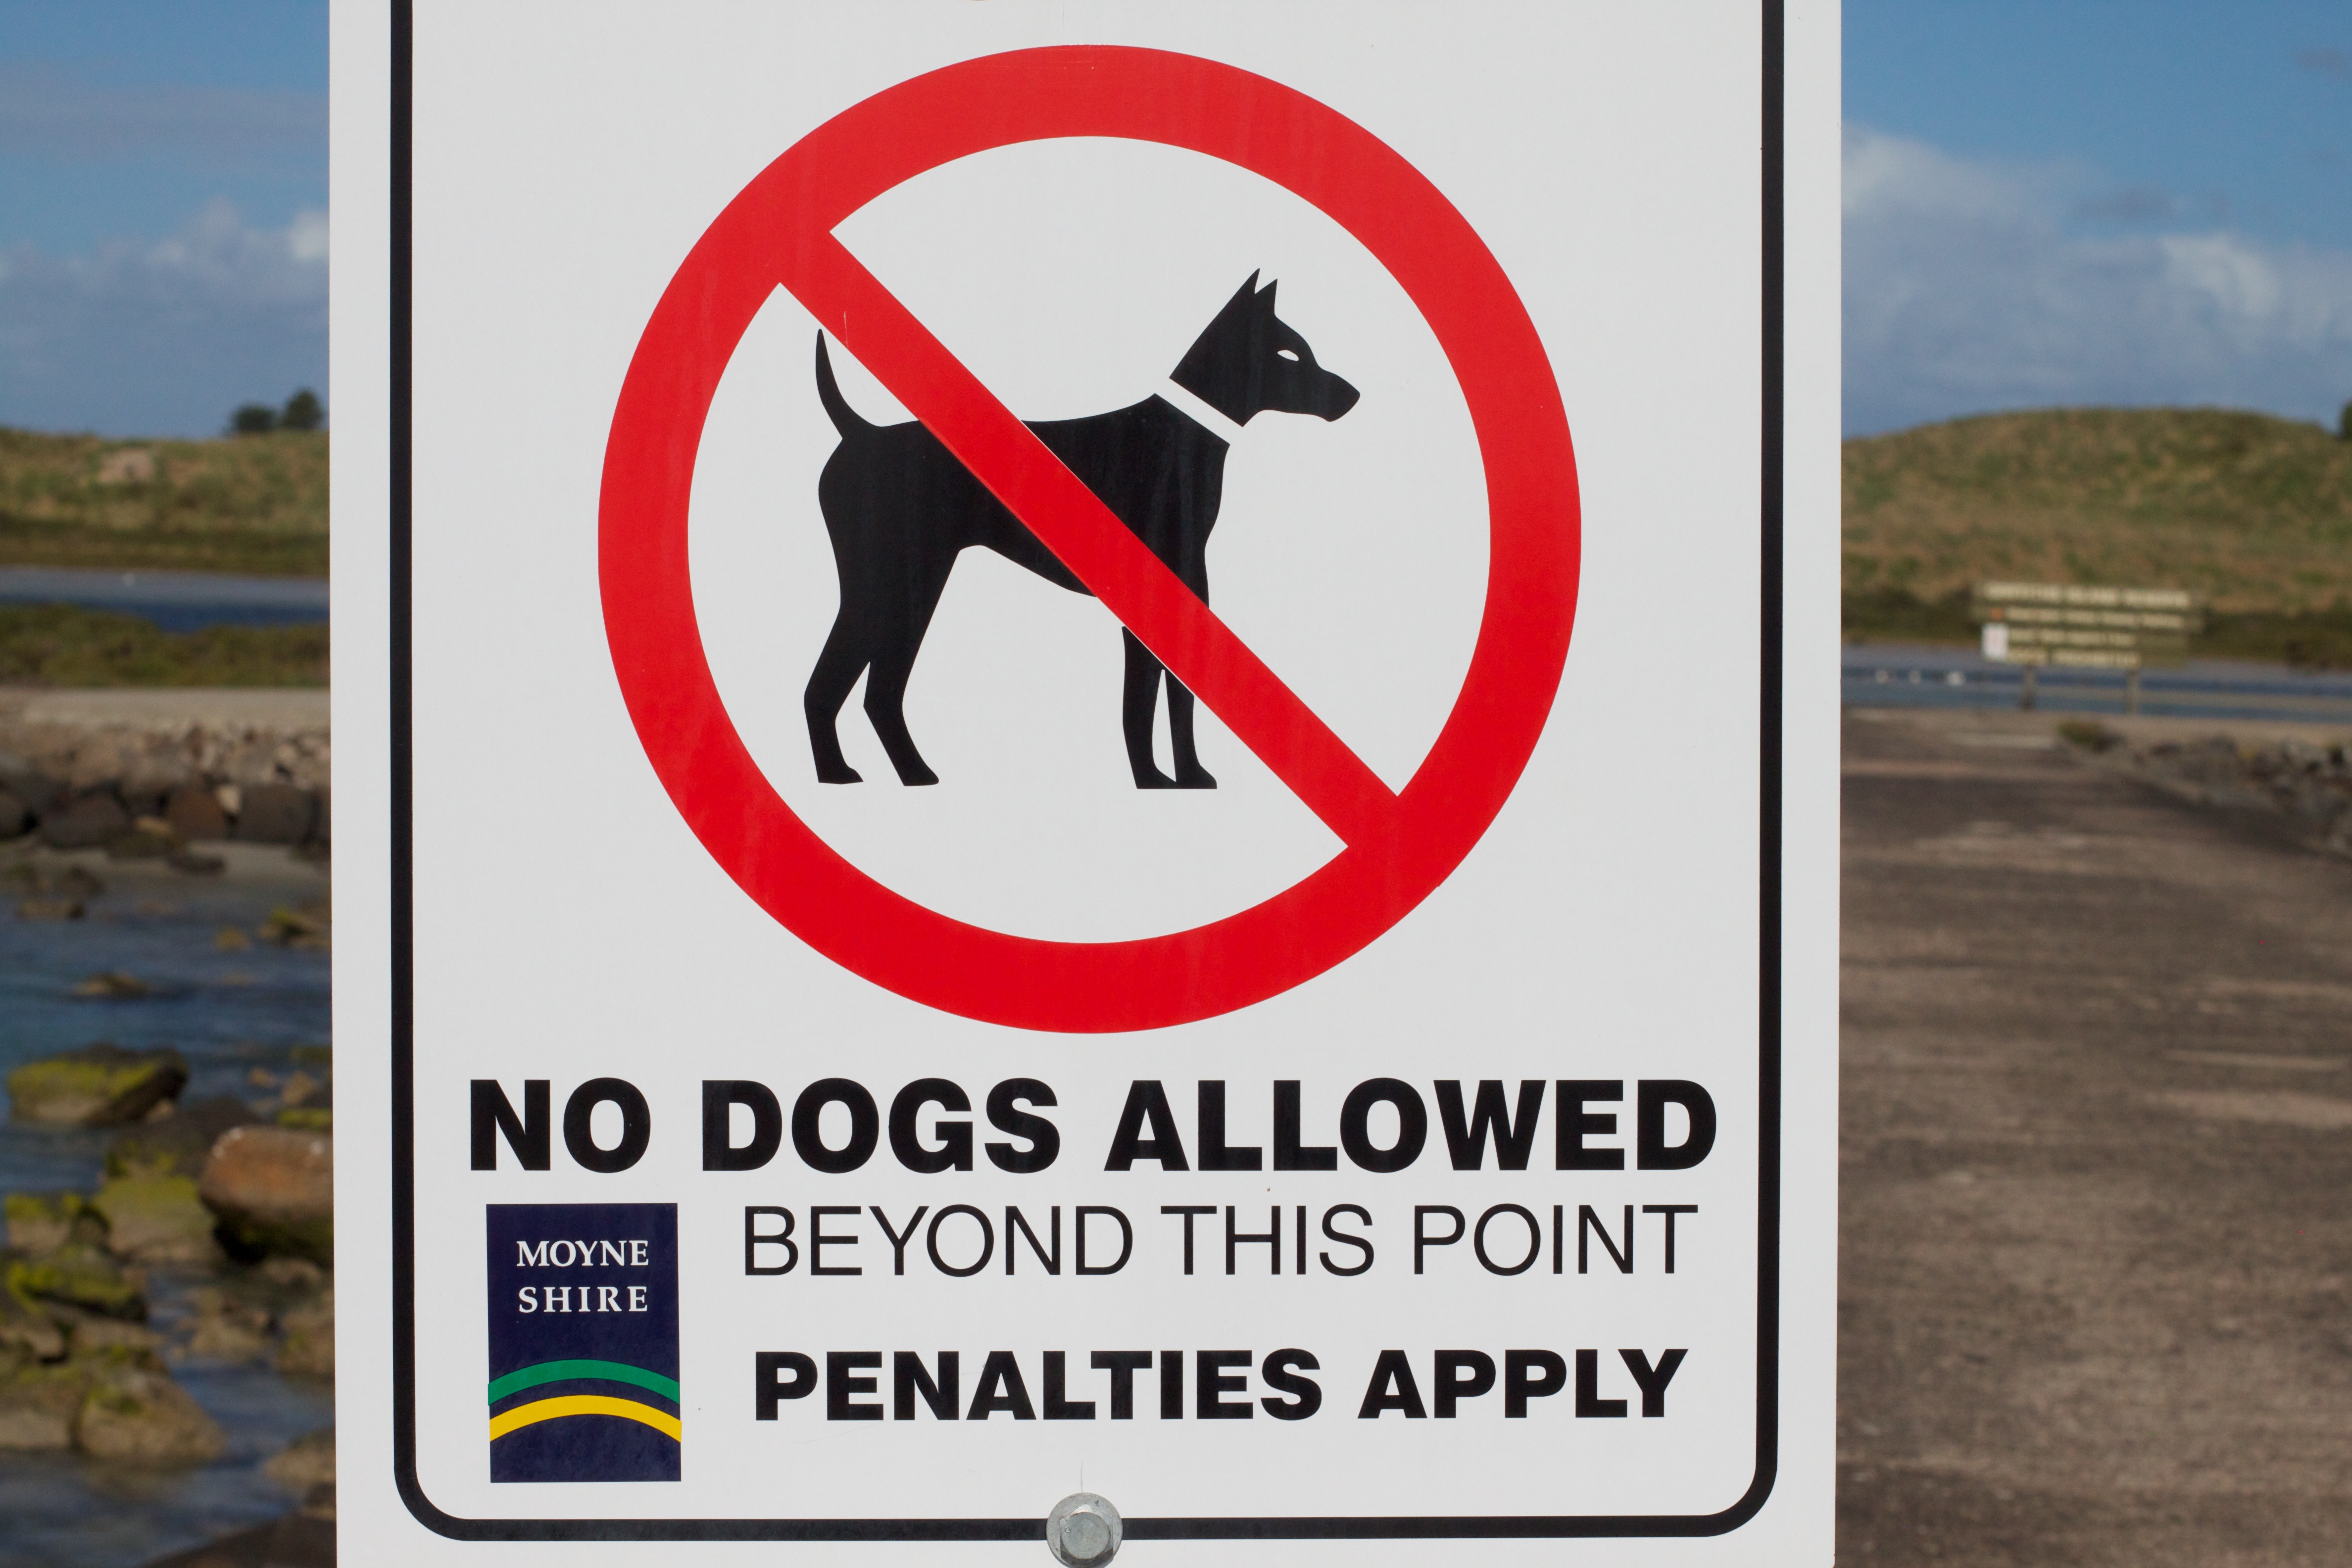
advertising, sign, banner, signage, brand, poster, auodyssey, traffic sign